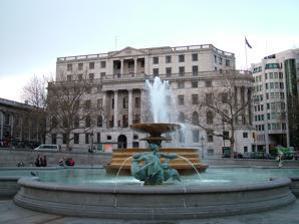
Building: High Commission of South Africa, London
Country: United Kingdom
Year built: 1933
Diplomatic mission from South Africa to the United Kingdom Diplomatic mission High Commission of South Africa in London Location Trafalgar Square , London Address Trafalgar Square, London, WC2N 5DP Coordinates 51°30′30″N 0°07′37″W / 51.5082°N 0.1269°W / 51.5082; -0.1269 High Commissioner HE Mr Jeremiah Nyamane Mamabolo Balcony of South Africa House The High Commission of South Africa in London is the diplomatic mission from South Africa to the United Kingdom . It is located at South Africa House , a building on Trafalgar Square , London. As well as containing the offices of the High Commissioner , the building also hosts the South African consulate . It has been a Grade II* listed building since 1982. History South Africa House was built by Holland, Hannen & Cubitts in the 1930s on the site of what had been Morley's Hotel . The building was designed by Sir Herbert Baker , with architectural sculpture by Coert Steynberg and Sir Charles Wheeler , and opened in 1933. The building was acquired by the government of South Africa as its main diplomatic presence in the UK. During World War II , Prime Minister Jan Smuts lived there while conducting South Africa's war plans. In 1961, South Africa became a republic , and withdrew from the Commonwealth due to its policy of racial segregation . Accordingly, the building became an embassy , rather than a High Commission . During the 1980s, the building, which was one of the only South African diplomatic missions in a public area, was targeted by protesters from around the world. There were long vigils held outside the entrance in Trafalgar Square during the 1980s, culminating in a four-year non-stop vigil for the release of all political prisoners in South Africa. One of these protests was incidentally included in a Pet Shop Boys video. During the 1990 Poll Tax Riots , the building was set alight by rioters, although not seriously damaged. The first fully free democratic elections in South Africa were held on 27 April 1994, and four days later the country rejoined the Commonwealth, 33 years to the day after it withdrew upon becoming a republic. Along with country's diplomatic missions in other Commonwealth countries, the mission once again became a High Commission. Today, South Africa House is no longer a controversial site, and is the focal point of South African culture in the UK. South African President Nelson Mandela appeared on the balcony of South Africa House in 1996, as part of his official UK state visit. In 2001, Mandela again appeared on the balcony of South Africa House to mark the seventh anniversary of Freedom Day , when the apartheid system was officially abolished. See also List of diplomatic missions of South Africa List of ambassadors and high commissioners of South Africa to the United Kingdom High Commission of Canada in the United Kingdom High Commission of Uganda, London References Wikimedia Commons has media related to South Africa House, London .